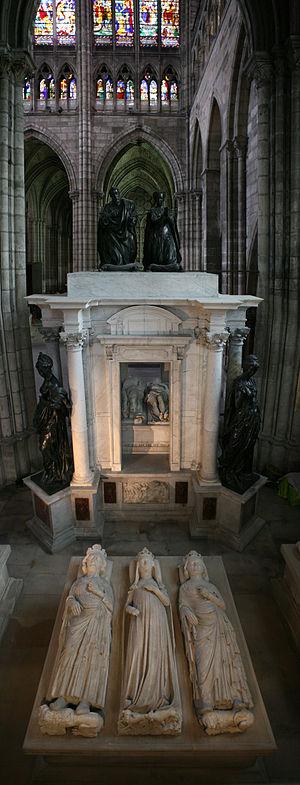
Tombeau de Henri II et Catherine de Médicis, Philippe V le Long, Jeanne d'Evreux et Charles IV le Bel (exposé avec proprotions feminines du tronc et un cou prèsque feminin) עברית: מצבות קבר וצלמיות בבזיליקת סן-דני: במרכז - אנרי השני, מלך צרפת, ורעייתו, קתרין דה מדיצ'י, למטה משמאל - פיליפ החמישי ""הגבוה"", ז'אן ד'אברו, רעיתו השלישית של שארל הרביעי, ושארל הרביעי"
La basilique Saint-Denis est une église de style gothique située au centre de la ville de Saint-Denis, à 5 kilomètres au nord de Paris dans le département français de Seine-Saint-Denis en région Île-de-France.
La nécropole royale de Saint-Denis, abrite les tombes de nombreux souverains francs et français, depuis Dagobert Iᵉʳ jusqu'à Louis XVIII. Cette nécropole se trouve dans la basilique Saint-Denis.